Wood Mountain (Colorado)

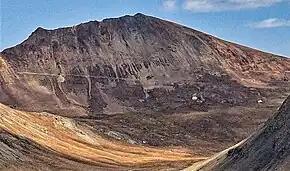
Wood Mountain

According to the Köppen climate classification system, Wood Mountain is located in an alpine subarctic climate zone with cold, snowy winters, and cool to warm summers. Due to its altitude, it receives precipitation all year, as snow in winter and as thunderstorms in summer, with a dry period in late spring. Hikers can expect afternoon rain, hail, and lightning from the seasonal monsoon in late July and August.